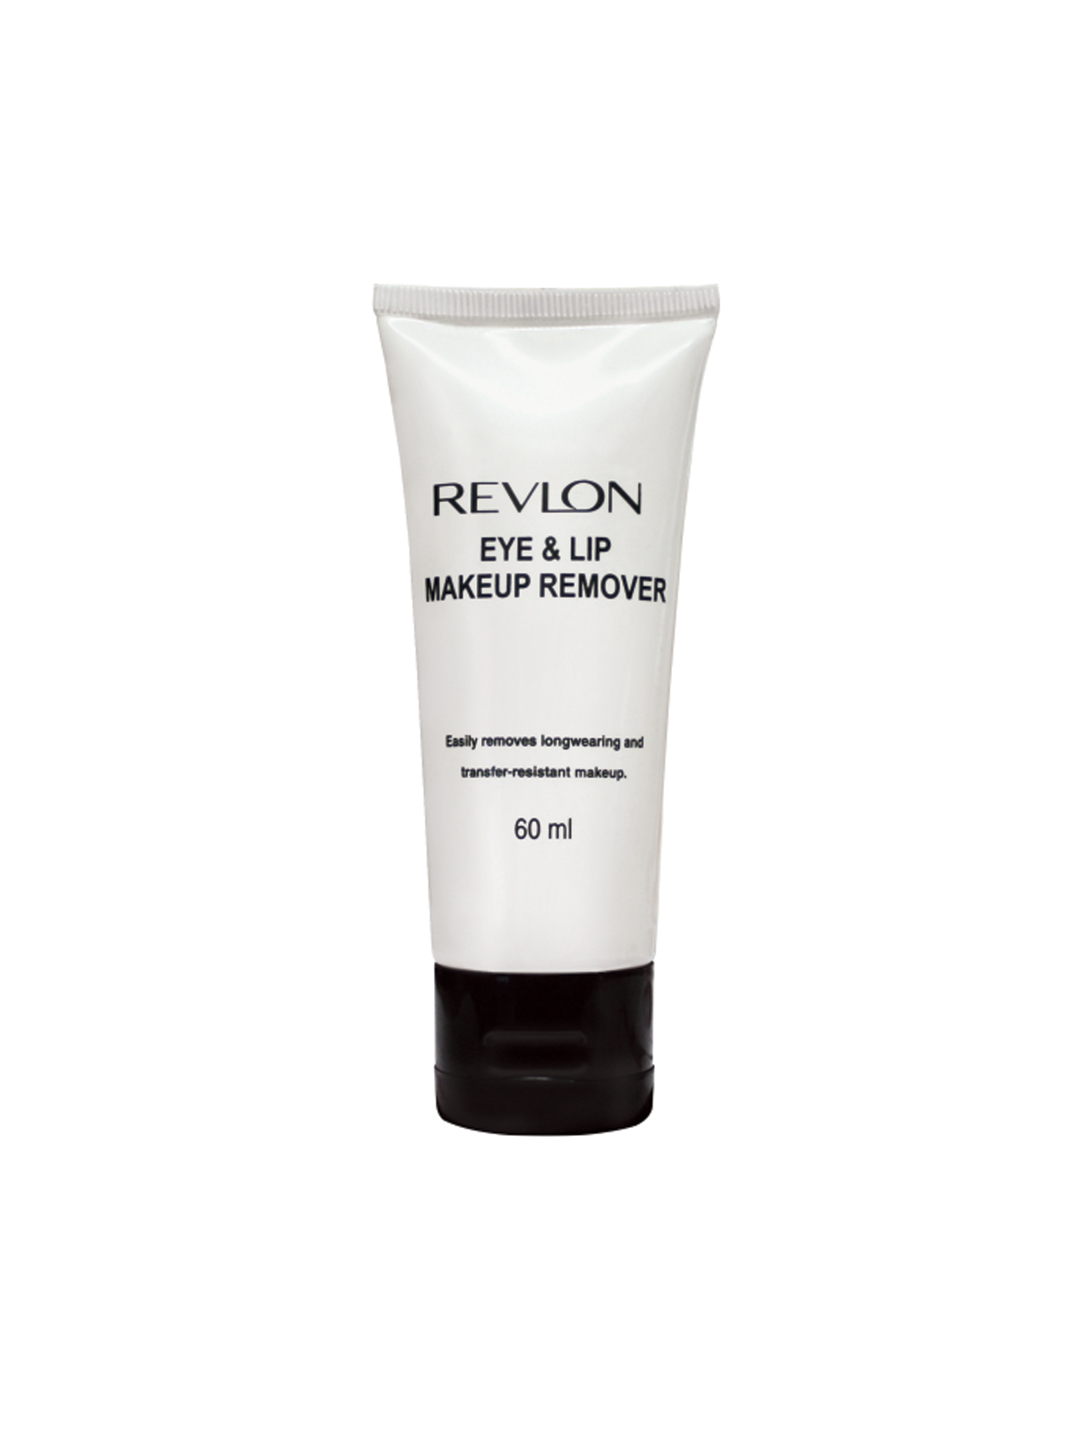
Revlon Eye & Lip Makeup Remover
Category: Personal Care / Makeup / Makeup Remover
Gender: Women
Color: White
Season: Spring 2017
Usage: Casual